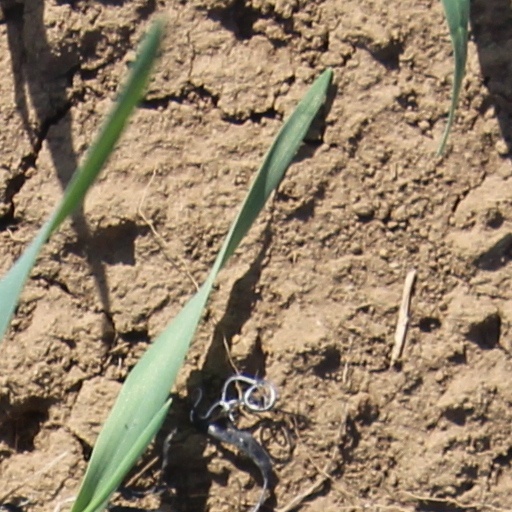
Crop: wheat